I Capuleti e i Montecchi

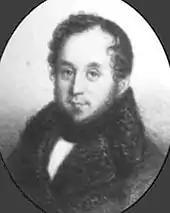
Venice impresario Alessandro Lanari

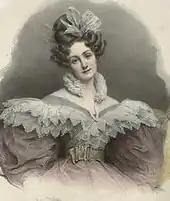
Soprano Rosalbina Caradori-Allan sang Giulietta

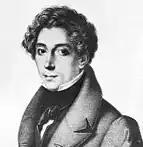
Composer Giovanni Pacini

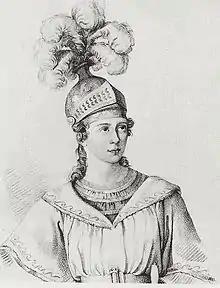
Maria Malibran as Romeo, Bologna, 1832

With rehearsals for "Pirata" underway in late December, Bellini was given notice by Lanari that it was doubtful whether Pacini would be present in time to stage an opera and that a contract was to be prepared for Bellini to provide a new opera but with the proviso that it would only become effective on 14 January. Accepting the offer on 5 January, Bellini stated that he would set Romani's libretto for "Giulietta Capellio", that he required 45 days between receipt of the libretto and the first performance, and that he would accept 325 napoleoni d'oro (about 8,000 lire).